Torfinnstindene

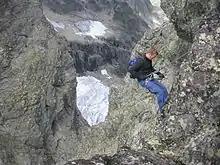
The vertical western wall of Eastern Torfinnstind towards the steep wall of Middle Torfinnstind.

The Eastern summit was reached for the first time in 1876 by Emanuel Mohn, William Cecil Slingsby and . The two first being mountaineers from Christiania and Great Britain, and the third the local expert. In 1894 the middle summit was climbed by, Andreas Saxegaard, Therese Bertheau, Antonette Kamstrup and Tostein Røine, the last one being the local expert. The western summit, which is the easiest to climb, was visited for the first time in 1912 by Rolv Ødegaard.